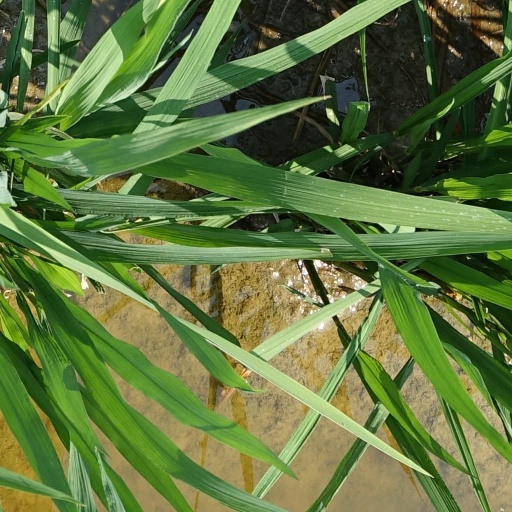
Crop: rice